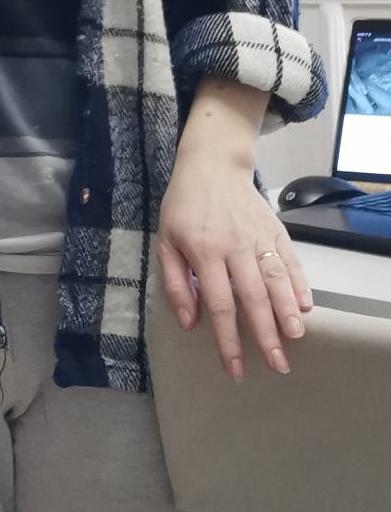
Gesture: no_gesture